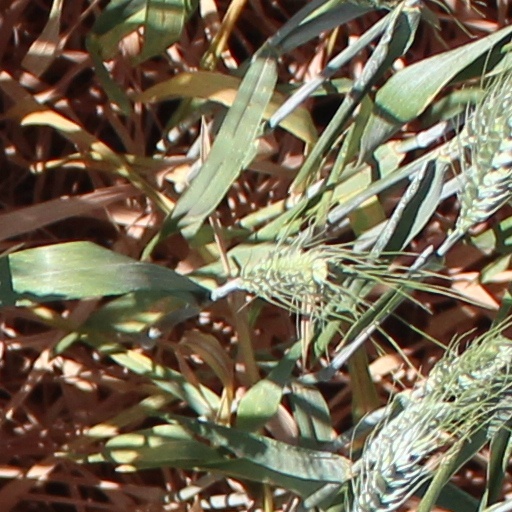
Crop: wheat